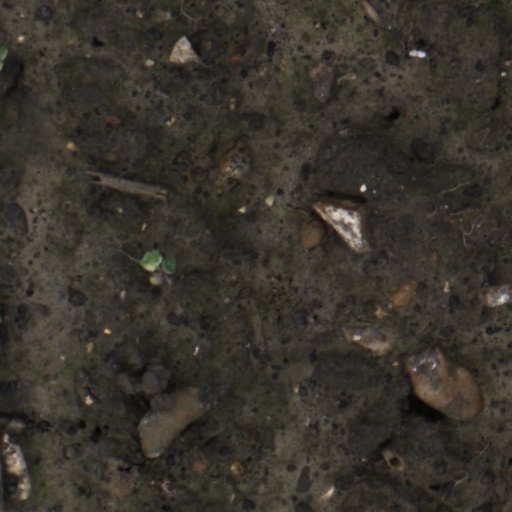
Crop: wheat